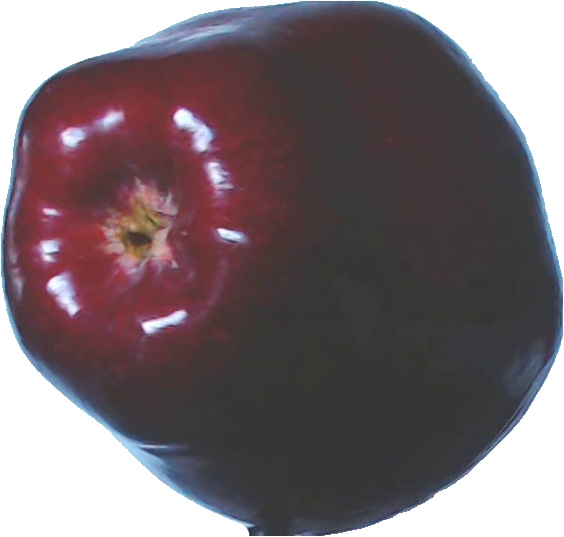
Label: apple_red_delicios_1